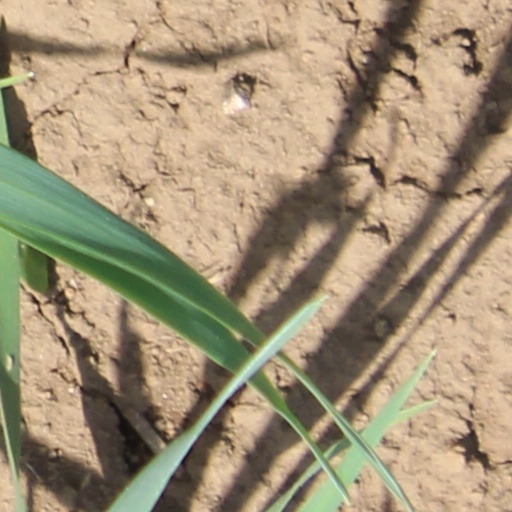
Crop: wheat